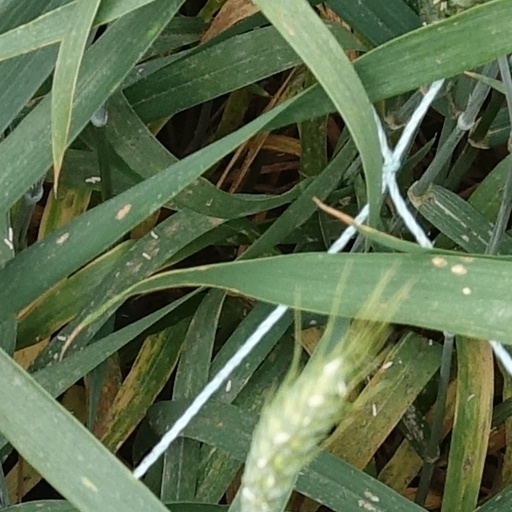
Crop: wheat